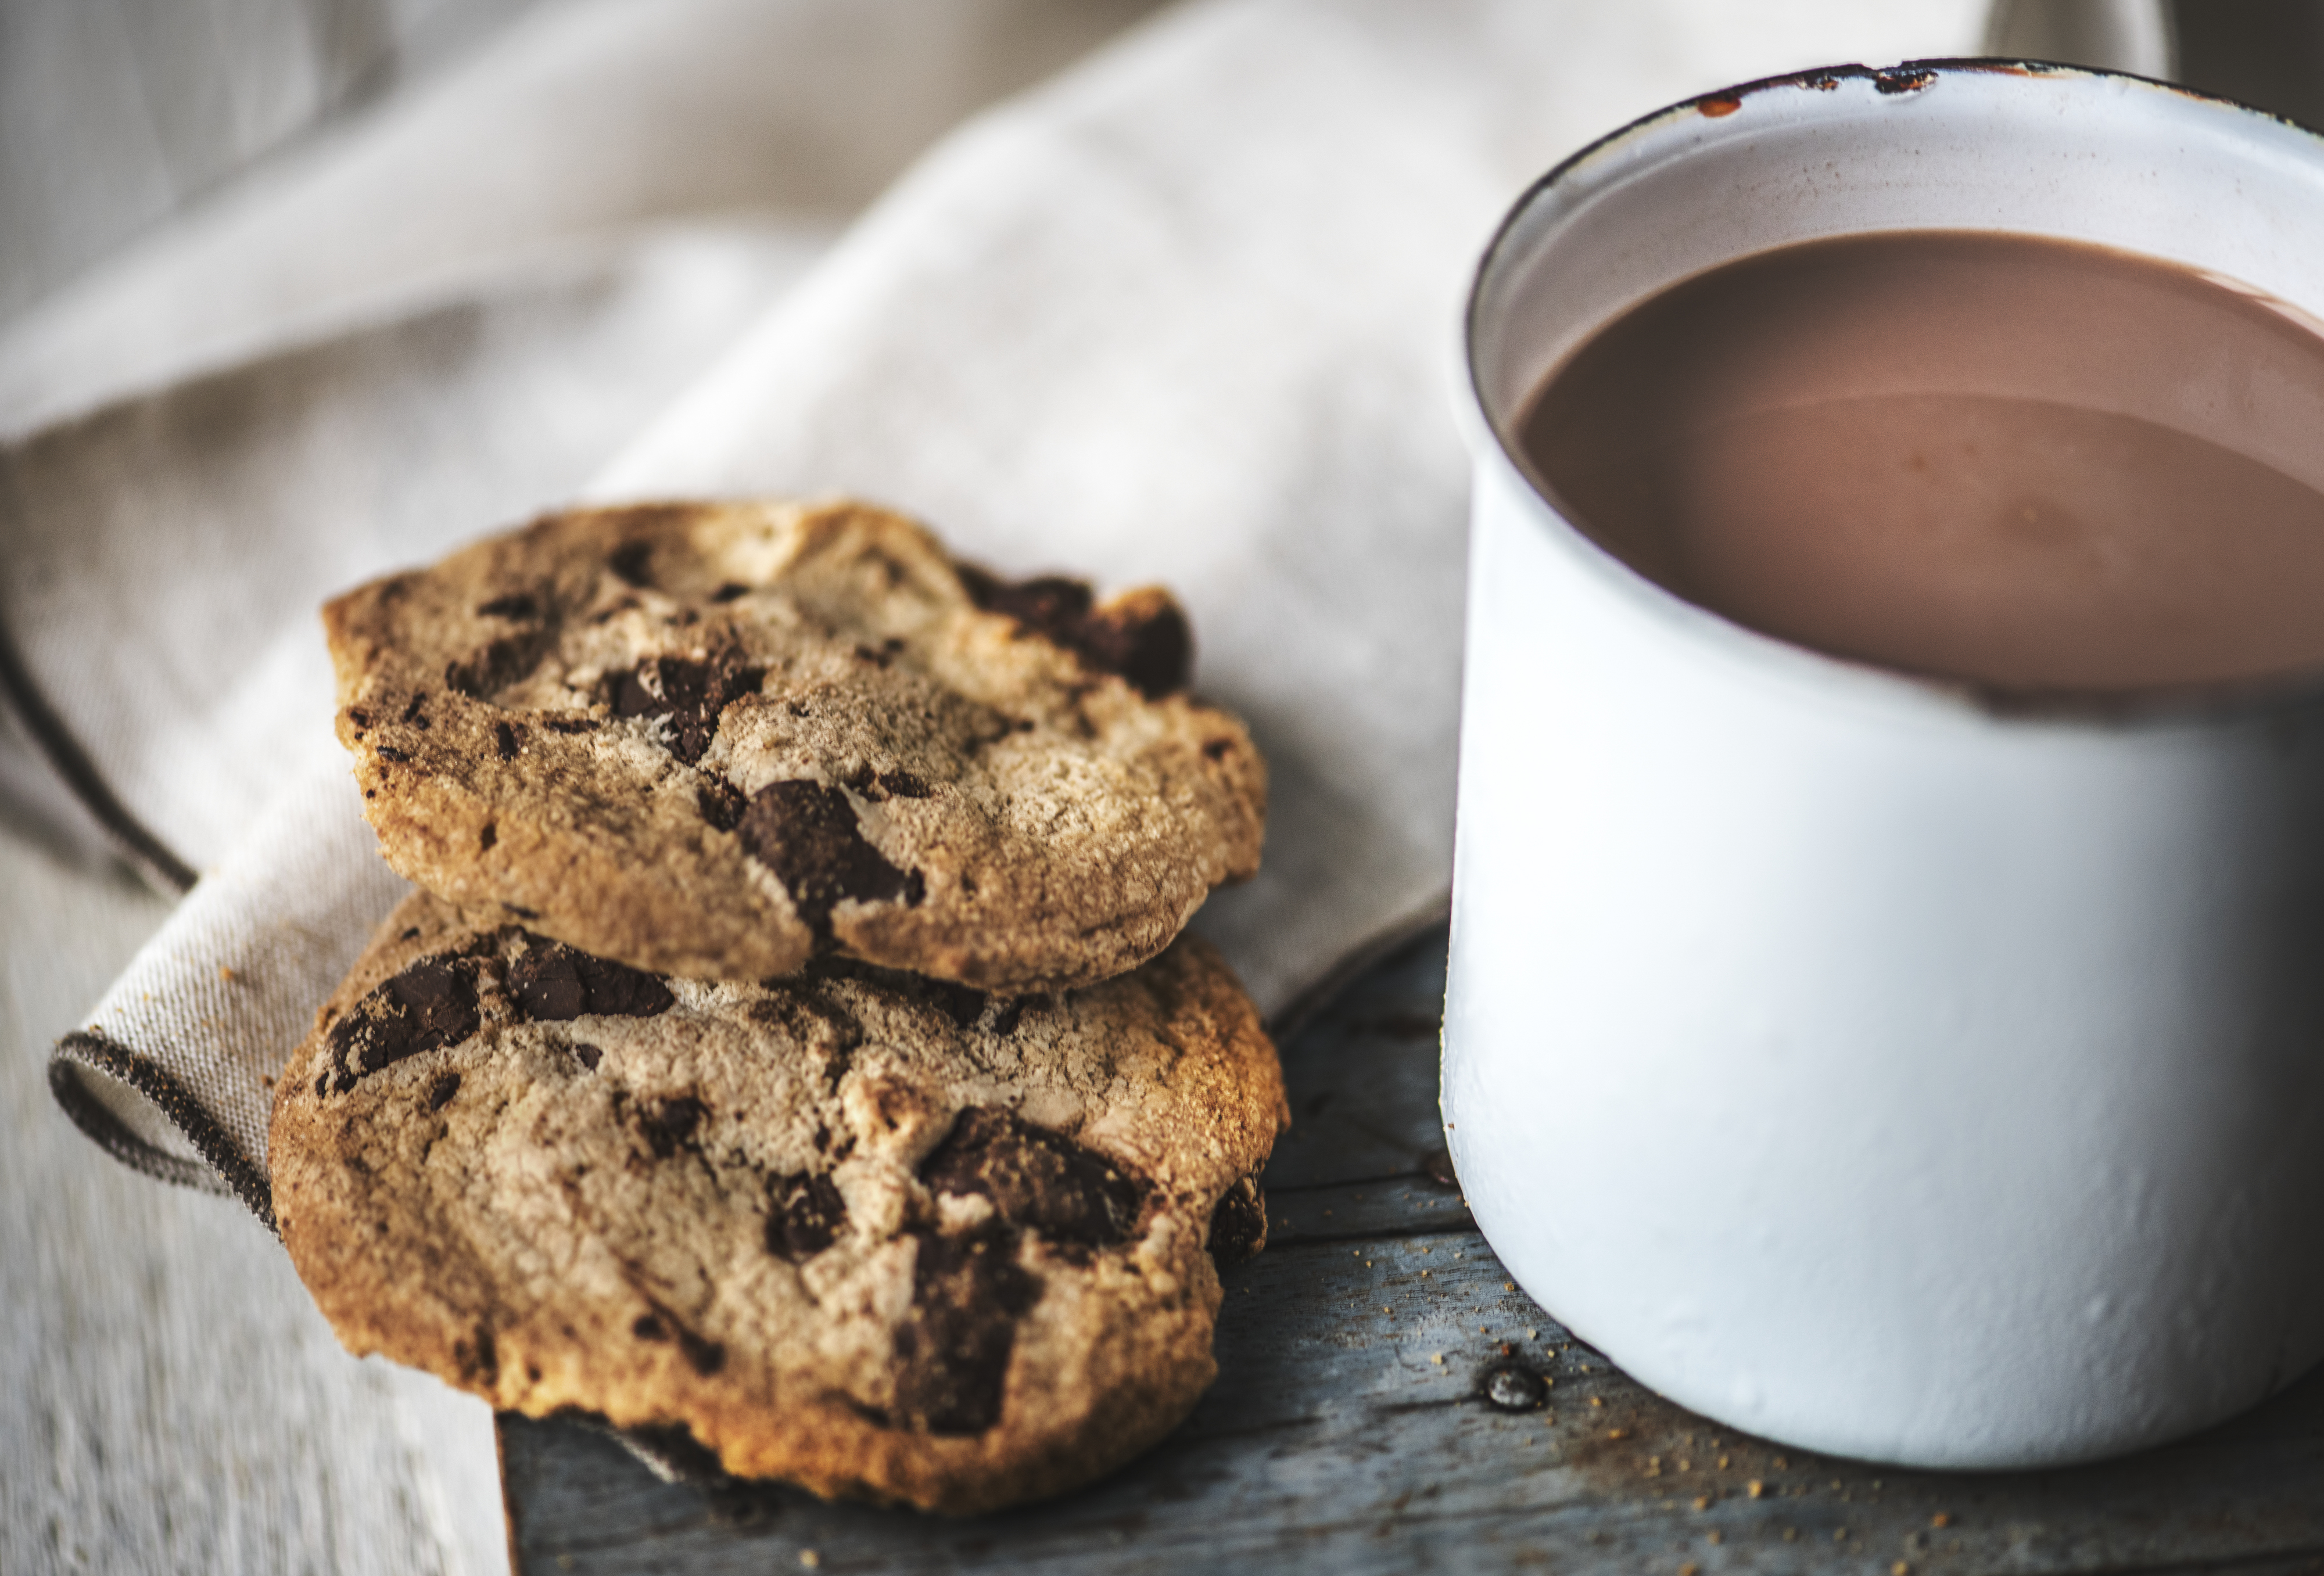
baked, beverage, biscuit, brown, cacao, chip, chocolate, chocolate chip, chocolate chip cookies, chocolate chips, chocolate chips cookies, christmas, closeup, coco, cocoa, cold, cookie, cookies, cozy, cream, cup, delicious, dessert, drink, flavor, food, food photography, holiday, homemade, hot, hot chocolate, macro, mug, relaxation, season, snack, snacks, sweet, tasty, traditional, wallpaper, warm, winter, yummy, cookies and crackers, chocolate chip cookie, baked goods, baking, finger food, biscotti